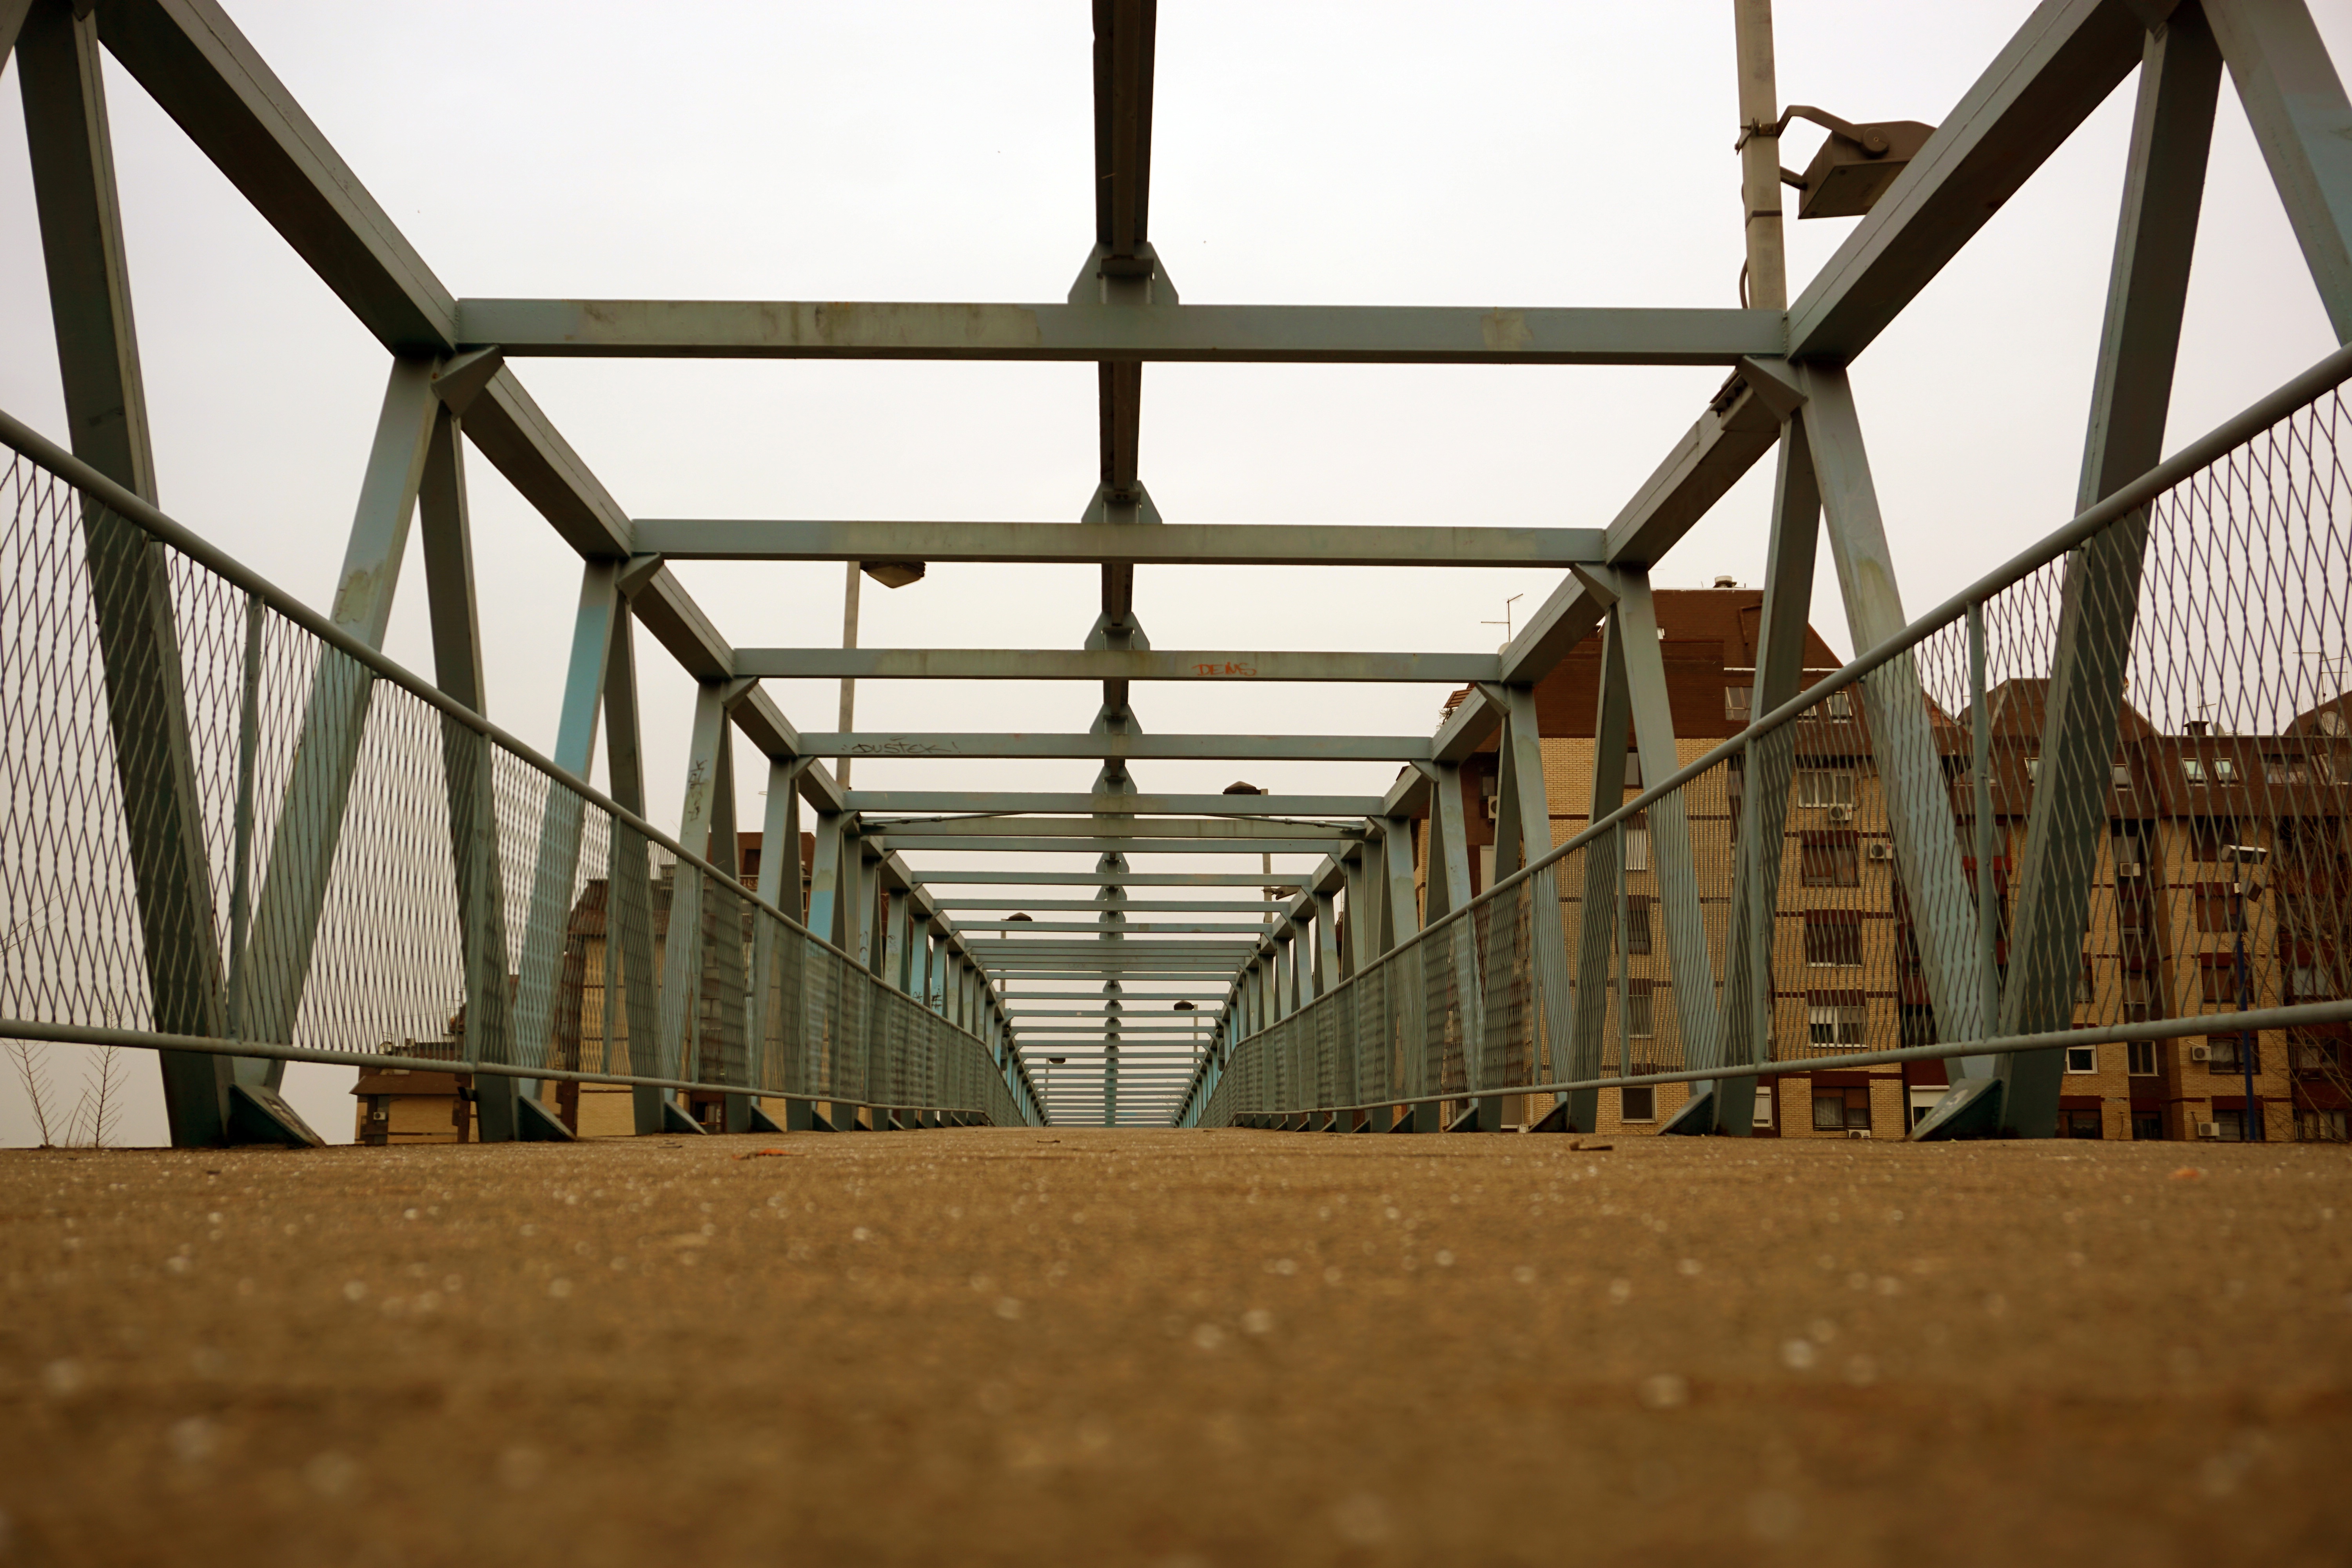
architecture, wood, symmetry, urban area